Big Mouth season 2

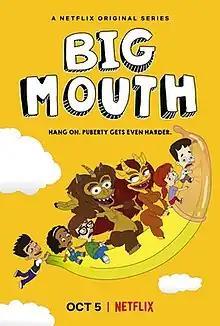
Season 2 promotional poster

The second season of "Big Mouth", an American adult animated coming-of-age sitcom created by Andrew Goldberg, Nick Kroll, Mark Levin, and Jennifer Flackett, was released on Netflix on October 5, 2018. The series centers on teens based on Kroll and Goldberg's upbringing in suburban New York, with Kroll voicing his fictional younger self. "Big Mouth" explores puberty while "embrac[ing] a frankness about the human body and sex."